Lifeboat Memorial, Lytham

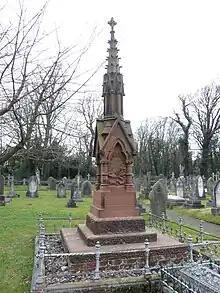

The Lifeboat Memorial, Lytham, is in the churchyard of St Cuthbert's Church, Lytham St Annes, Fylde, Lancashire, England. It commemorates the death of 27 lifeboatmen from Southport and St Annes who were lost in the attempt to rescue the crew of the German barque "Mexico" that had been driven into a sandbank in a gale in 1886. The memorial is in the form of a Gothic-style tabernacle with a crocketed pinnacle. It is recorded in the National Heritage List for England as a designated Grade II listed building.